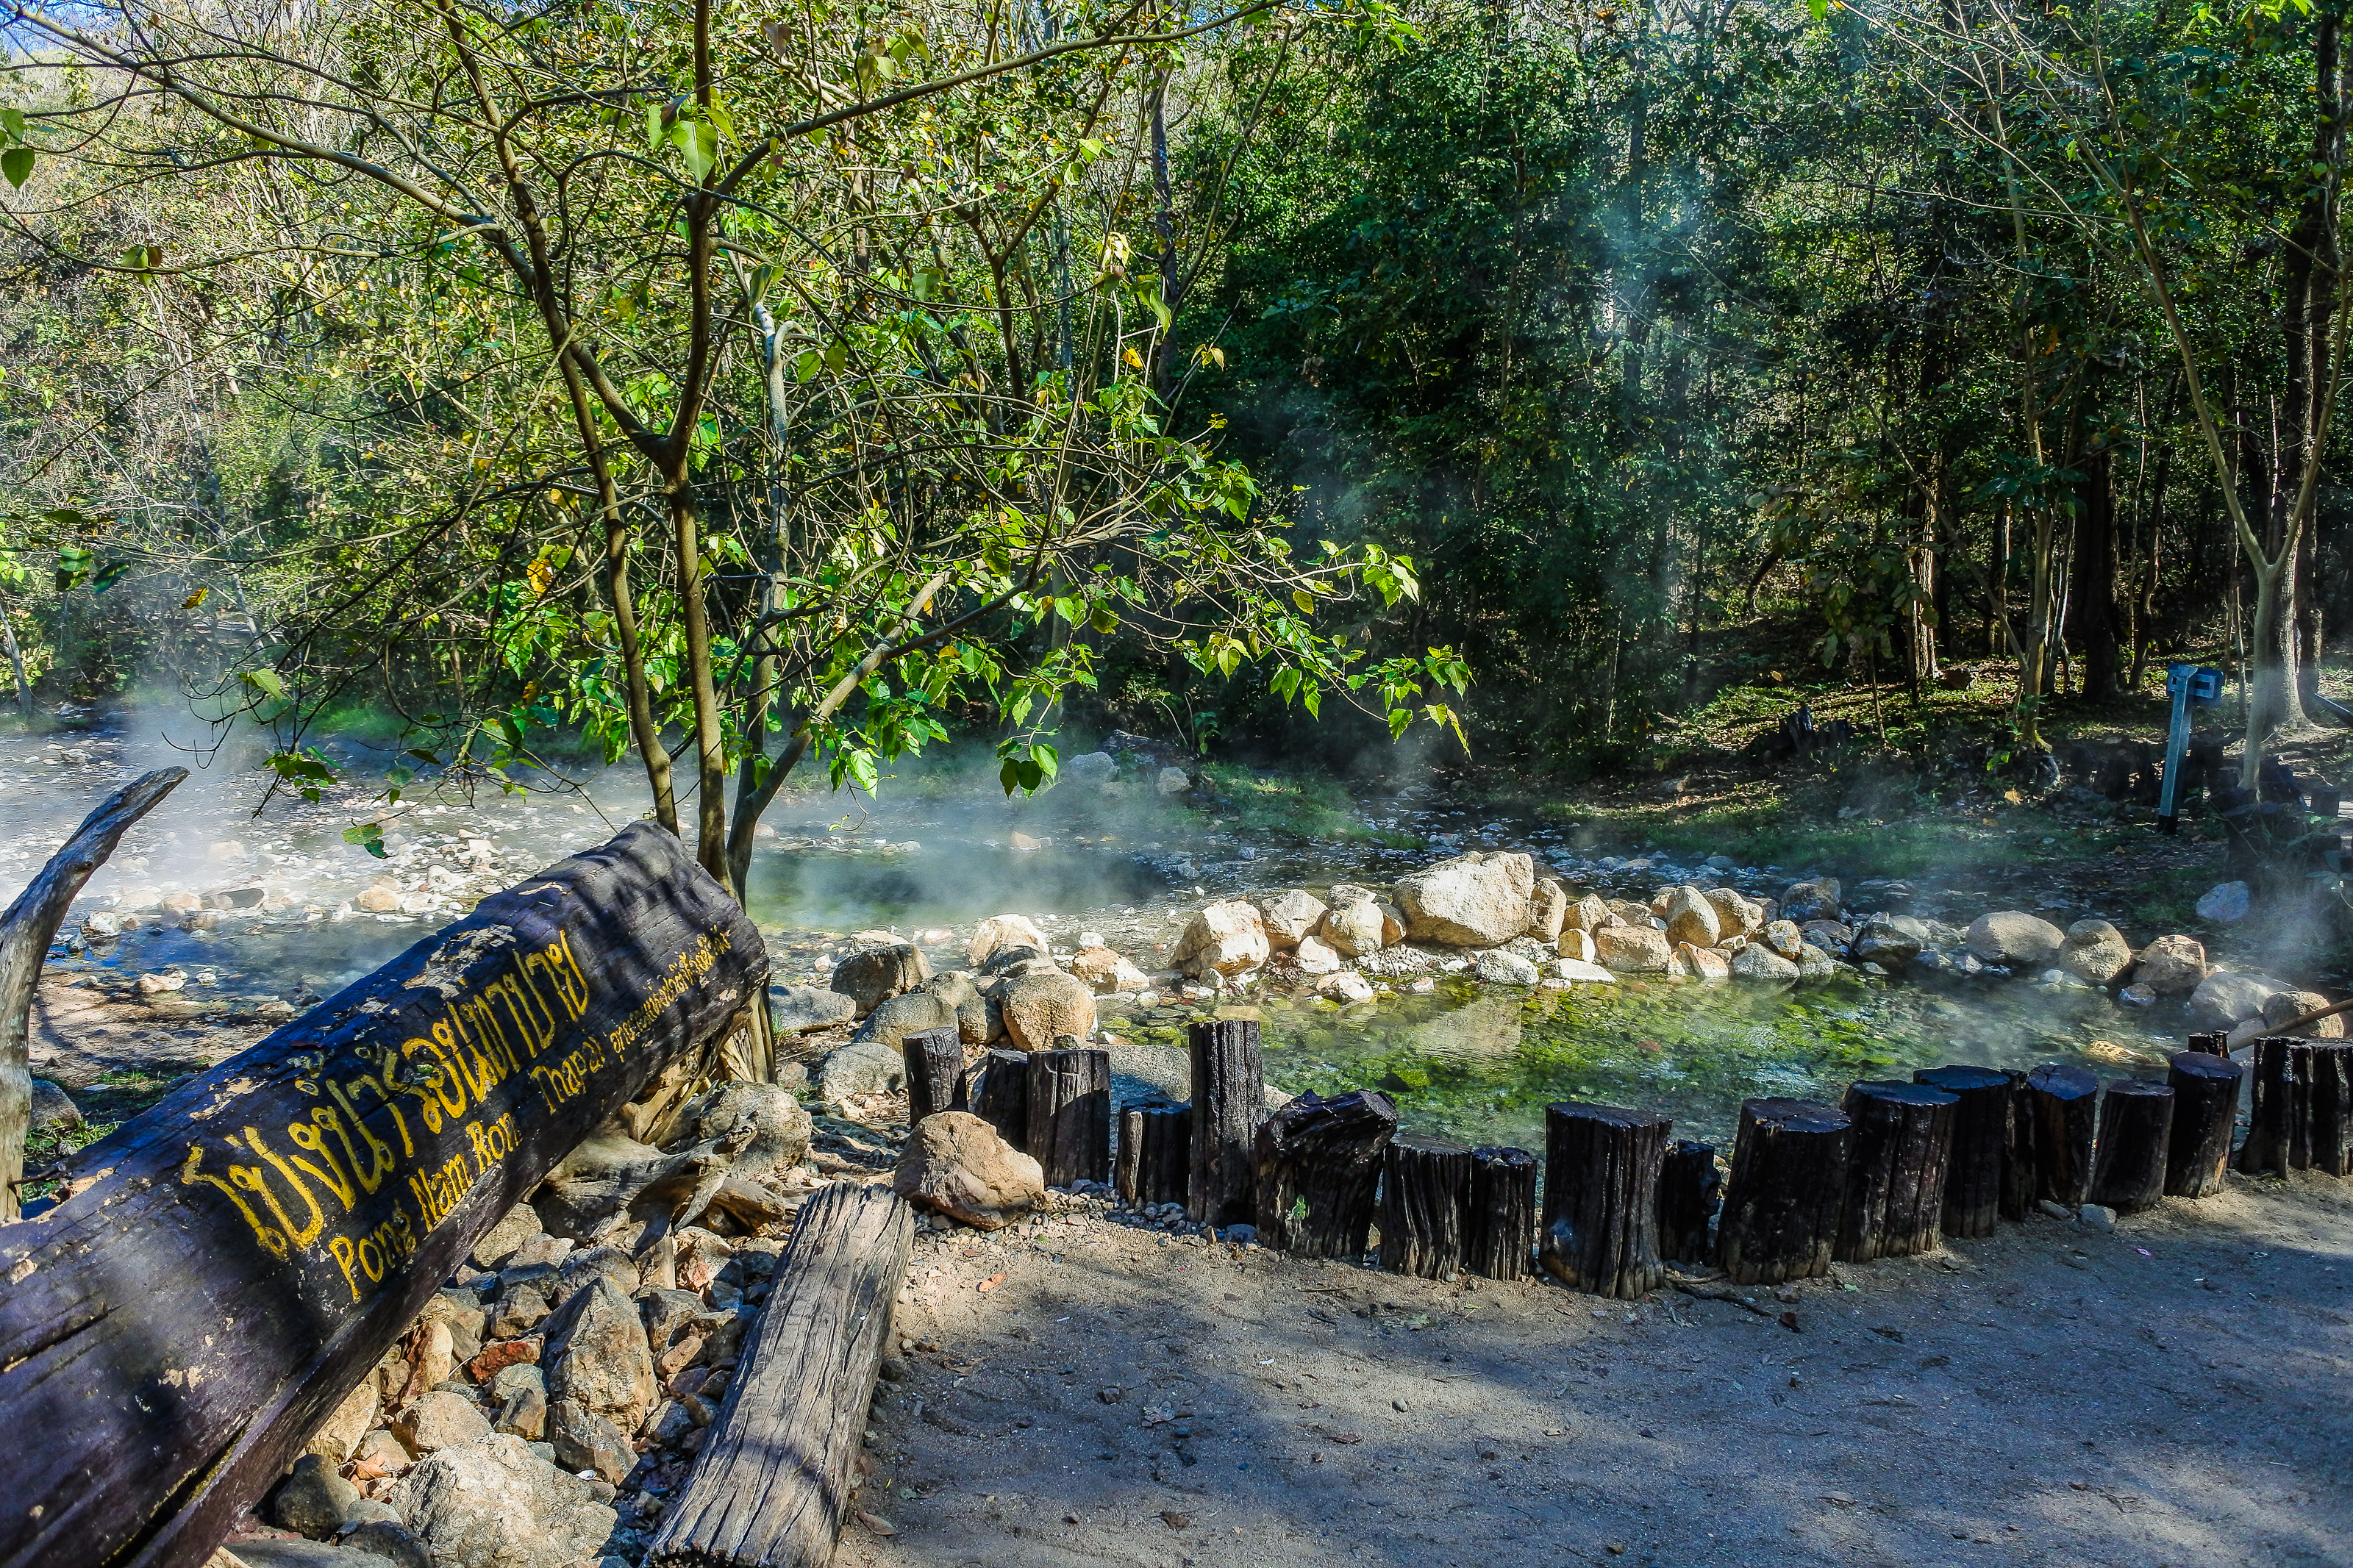
brimstone, fountain, scenic, spring, beautiful, mountain, son, white, thailand, geothermal, pai, sulfur, attractions, mineral, nobody, natural, basin, water, flowing, geyser, hong, warm, boiling, wilderness, fog, heat, dangerous, mea, tourism, geology, hot, scenery, mist, rock, national, steam, place, park, nature, sulphur, smoke, volatile, stone, explosion, outdoors, eruption, travel, wild, landscape, tree, natural environment, nature reserve, forest, woodland, woody plant, plant, wildlife, jungle, sunlight, river, watercourse, national park, state park, bank, rainforest, wetland